Mabel Dymond Peel

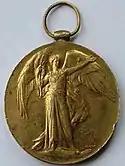
United Kingdom Victory Medal

Mabel Dymond Peel (1879 – 1938) was an English codebreaker who served with the Hush WAACs during World War I. She is better-known than her colleagues in this secretive group because of her memoir, "The Story of the Hush-WAACs", published in 1921. Outside of wartime she worked as a languages teacher and established the Rouen branch of the Royal British Legion.